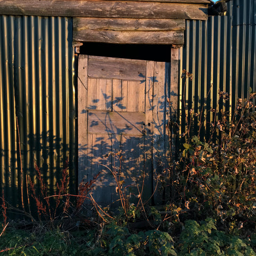
textures and shadows on a barn door